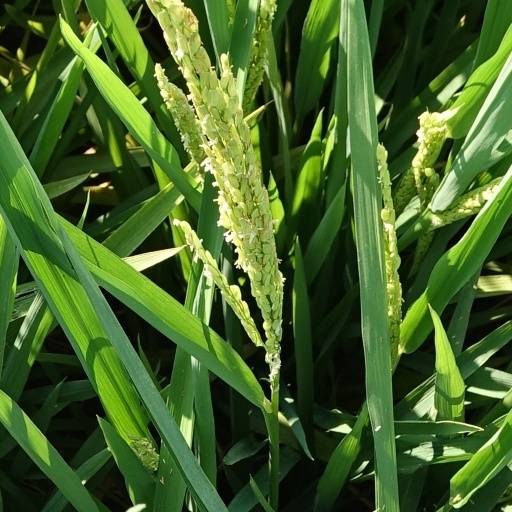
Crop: rice